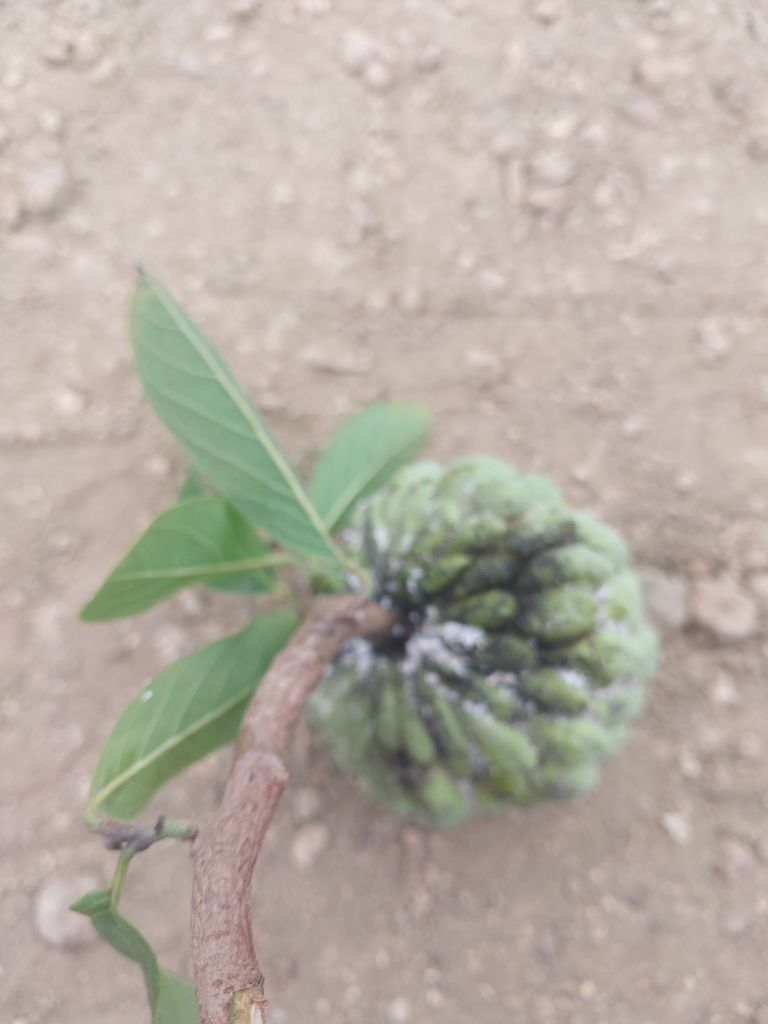
Disease label: Athracnose